Stone spheres of Costa Rica

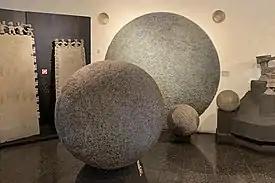
Several stone spheres of the Diquís exhibited at Museo Nacional de Costa Rica. For comparison purpose, the image on the wall shows the diameter of the biggest recorded stone sphere,

The spheres range in size from a few centimetres to over in diameter, and weigh up to 15 tons. Most are sculpted from gabbro, the coarse-grained equivalent of basalt. There are a dozen or so made from shell-rich limestone, and another dozen made from a sandstone.